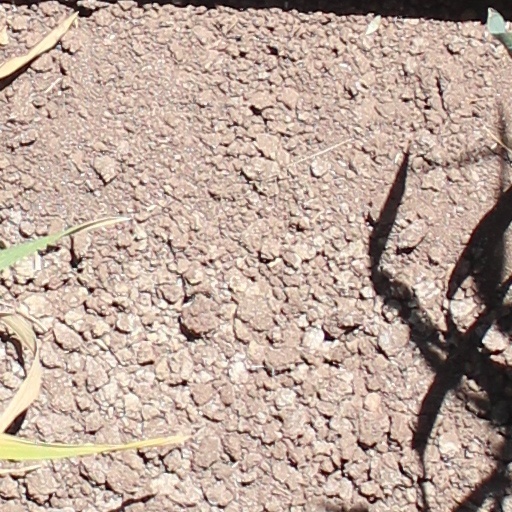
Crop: wheat